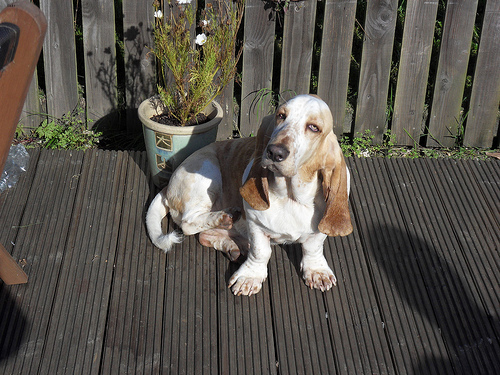
Animal: dog
Breed: basset hound